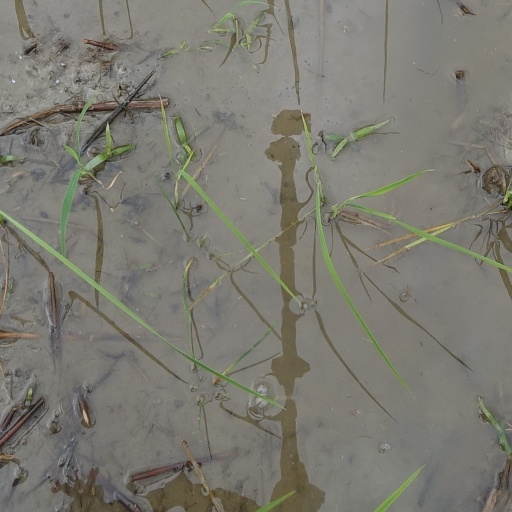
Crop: rice